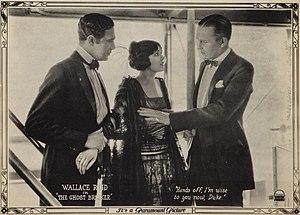
Arthur Edmund Carewe est un acteur américain d'origine arménienne, né Hovsep Hovsepian le 30 décembre 1884 à Trabzon, mort le 22 avril 1937 à Santa Monica.